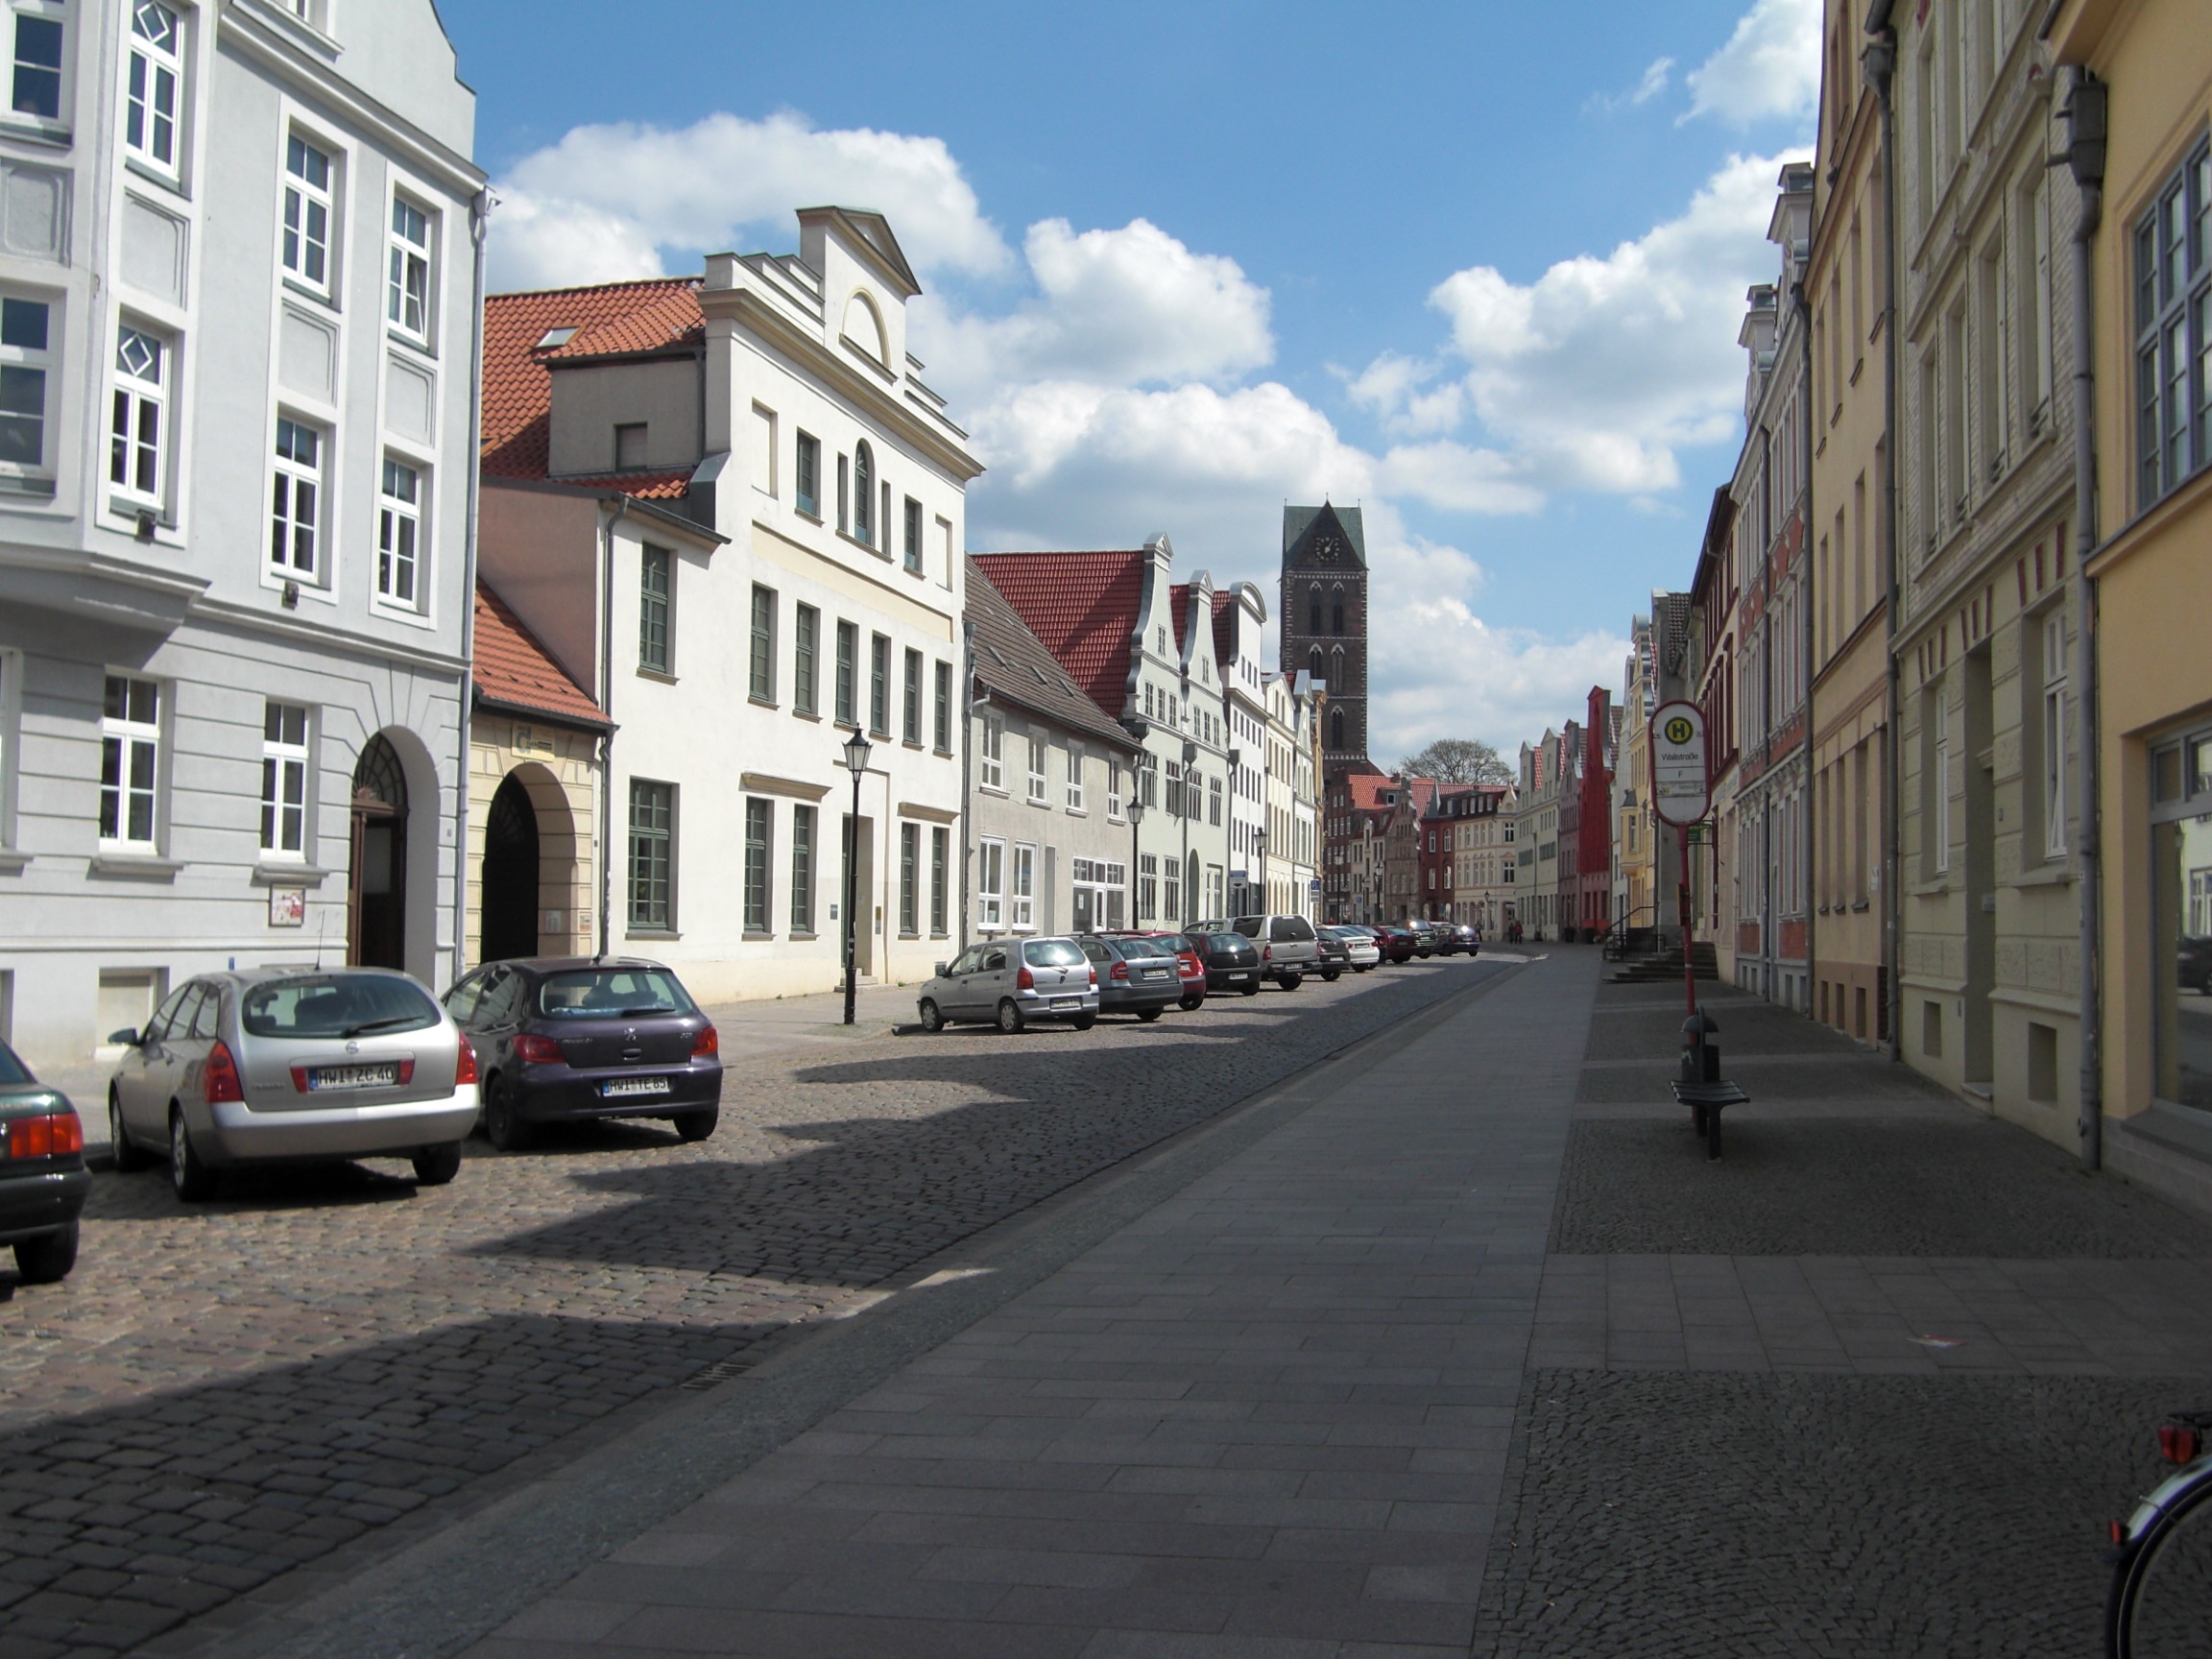
pedestrian, architecture, road, street, town, building, city, cityscape, downtown, facade, lane, old town, infrastructure, old houses, neighbourhood, baltic sea, hanseatic city, hanseatic league, wismar, residential area, human settlement